Arbutus Records

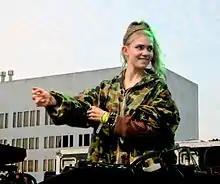
Label member Grimes performing in 2012

Arbutus Records was founded based on ideals that stemmed from the values of Constellation Records, focusing on curating individuality rather than a common sound. The label considers the release of records as a creative and collaborative process, moreover that the "art [made] is that of the artist", and they will always work in service of that. Ensuring that each artists vision and desires are communicated to the fullest extent possible is a priority at Arbutus Records. The label also puts emphasis on DIY culture in the music that they release and supporting their artists to accomplish more with very little.